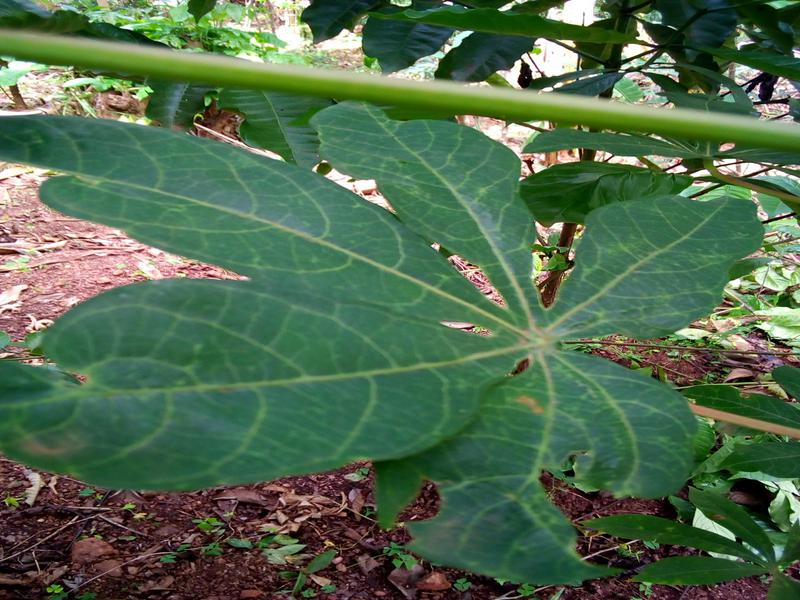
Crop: cassava
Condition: healthy